One More Time (2015 film)

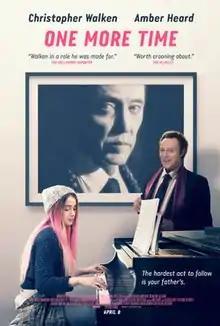
Theatrical release poster

One More Time is a 2015 drama film written and directed by Robert Edwards. The film stars Christopher Walken, Amber Heard, Kelli Garner, Hamish Linklater, Ann Magnuson and Oliver Platt. The film was released on April 8, 2016, by Starz Digital.